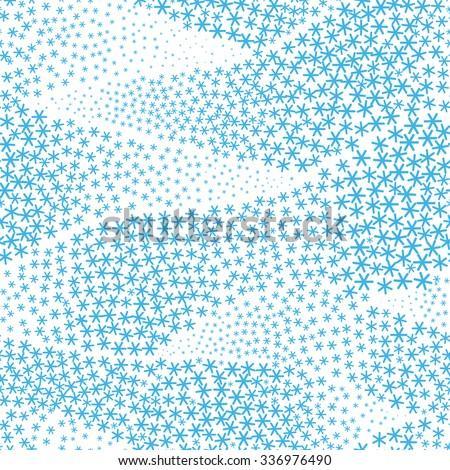
seamless pattern with blue snow flakes on a white background